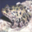
Label: frog